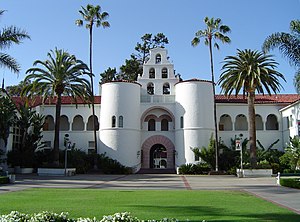
San Diego State University
Bygning ved San Diego State University
San Diego State University er et amerikansk universitet beliggende i San Diego i Californien. Universitetet, der er fra 1897, huser omkring 34.500 studerende.